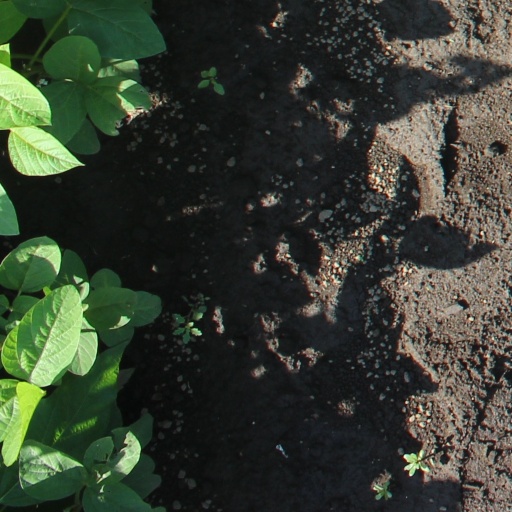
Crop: soybean